June Oscar

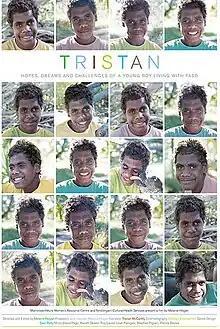
"Tristan" (2011) was a follow up to the film "Yajilarra" and portrayed the struggle of a 12-year-old Aboriginal boy who suffered from severe FASD.

Fetal Alcohol Spectrum Disorder (FASD) is known to impair memory, and the ability to learn and retain information. FASD is also considered a serious threat to preserving Aboriginal cultural traditions in the Valley, which are passed down by elders and not recorded in writing. Aboriginal cultural knowledge is taught to new generations through song, dance and storytelling, and Oscar was concerned. "These kids may have speech delays and difficulty remembering. But memory is critical to our whole heritage because Aboriginal culture and language is passed down orally. Language is the essence of who we are; it identifies us and the world we come from".